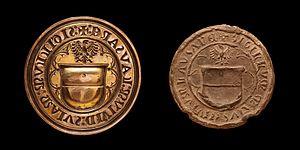
Sceau de Lausanne. Sceau du traité de combourgeoisie signé entre Lausanne, Berne et Fribourg le 7 décembre 1525, fait par Antoine Bovard en 1525. NB
Au Moyen Âge, une combourgeoisie est un traité temporel ou perpétuel par lequel une ville étend son droit de cité à une autre entité géographique, soit aux villages qui l'entourent, soit à une autre ville ou à un couvent.
Lausanne est une ville suisse située sur la rive nord du lac Léman. Elle est la capitale et ville principale du canton de Vaud et le chef-lieu du district de Lausanne. Elle constitue la quatrième ville du pays en nombre d'habitants après Zurich, Genève et Bâle. Fin 2019, la commune de Lausanne compte 146 032 habitants. En 2018, l'agglomération lausannoise compte 420 757 habitants. En 2012, l'agglomération lausannoise concentre 50 % de la population et 60 % des emplois du canton de Vaud.